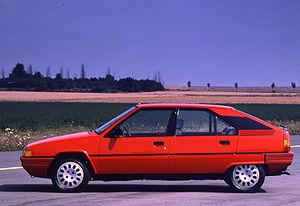
Dessinée par M. Gandini de la Carrozzeria Bertone et lancée en 1982 la BX, ici une phase I, connut un succès appréciable pendant plus d'une décennie, malgré une finition perfectible. Louée pour sa ligne futuriste, sa légèreté et ses qualités de confort/tenue de route propres à la marque, elle cède la place à la Xantia en 94 après plus de 2,3 millions d'exemplaires écoulés.
La Citroën BX est une automobile produite par le constructeur français Citroën à 2 315 739 exemplaires entre 1982 et 1994. Située dans la gamme Citroën entre la Citroën AX et la CX, la BX est dévoilée aux pieds de la Tour Eiffel et lancée au Salon de l'Automobile de Paris en octobre 1982.
Groupe PSA est un constructeur automobile français qui comprend les marques automobiles Citroën, DS Automobiles, Peugeot, ainsi que Opel et Vauxhall depuis le rachat de la division européenne de General Motors en mars 2017. PSA Peugeot Citroën est devenu Groupe PSA le 5 avril 2016.
Citroën est un constructeur automobile français. Son nom en forme longue est Automobiles Citroën. L'entreprise a été fondée en 1919 par André Citroën. La marque a toujours été réputée pour ses technologies d'avant-garde et, à plusieurs reprises, elle a révolutionné le monde de l'industrie de l'automobile. Citroën a notamment créé la Traction Avant, l'utilitaire H, les 2 CV, DS, Méhari, SM, GS, CX, BX ou encore la XM, qui sont toutes des créations d'avant-garde.
La suspension hydropneumatique Citroën est un type de suspension automobile, dérivé de la suspension oléopneumatique et équipant les véhicules de moyenne gamme à haut de gamme du constructeur. Elle équipe des véhicules Citroën de 1954 à 2017.